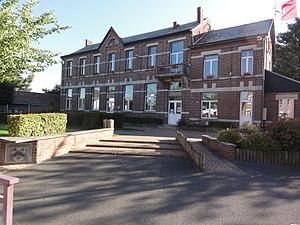
Vieux-Mesnil (Nord, Fr) école
Vieux-Mesnil est une commune française située dans le département du Nord, en région Hauts-de-France.